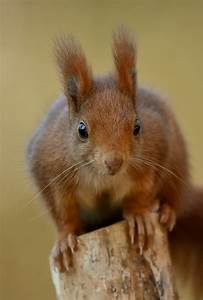
Label: scoiattolo